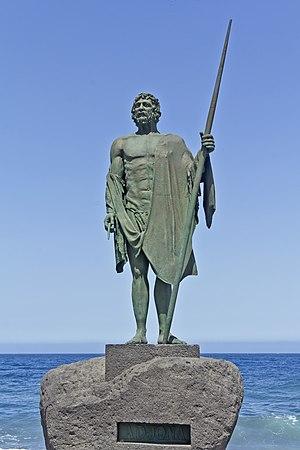
Adjoña est un roi guanche des îles Canaries du Menceyato de Abona à Tenerife.